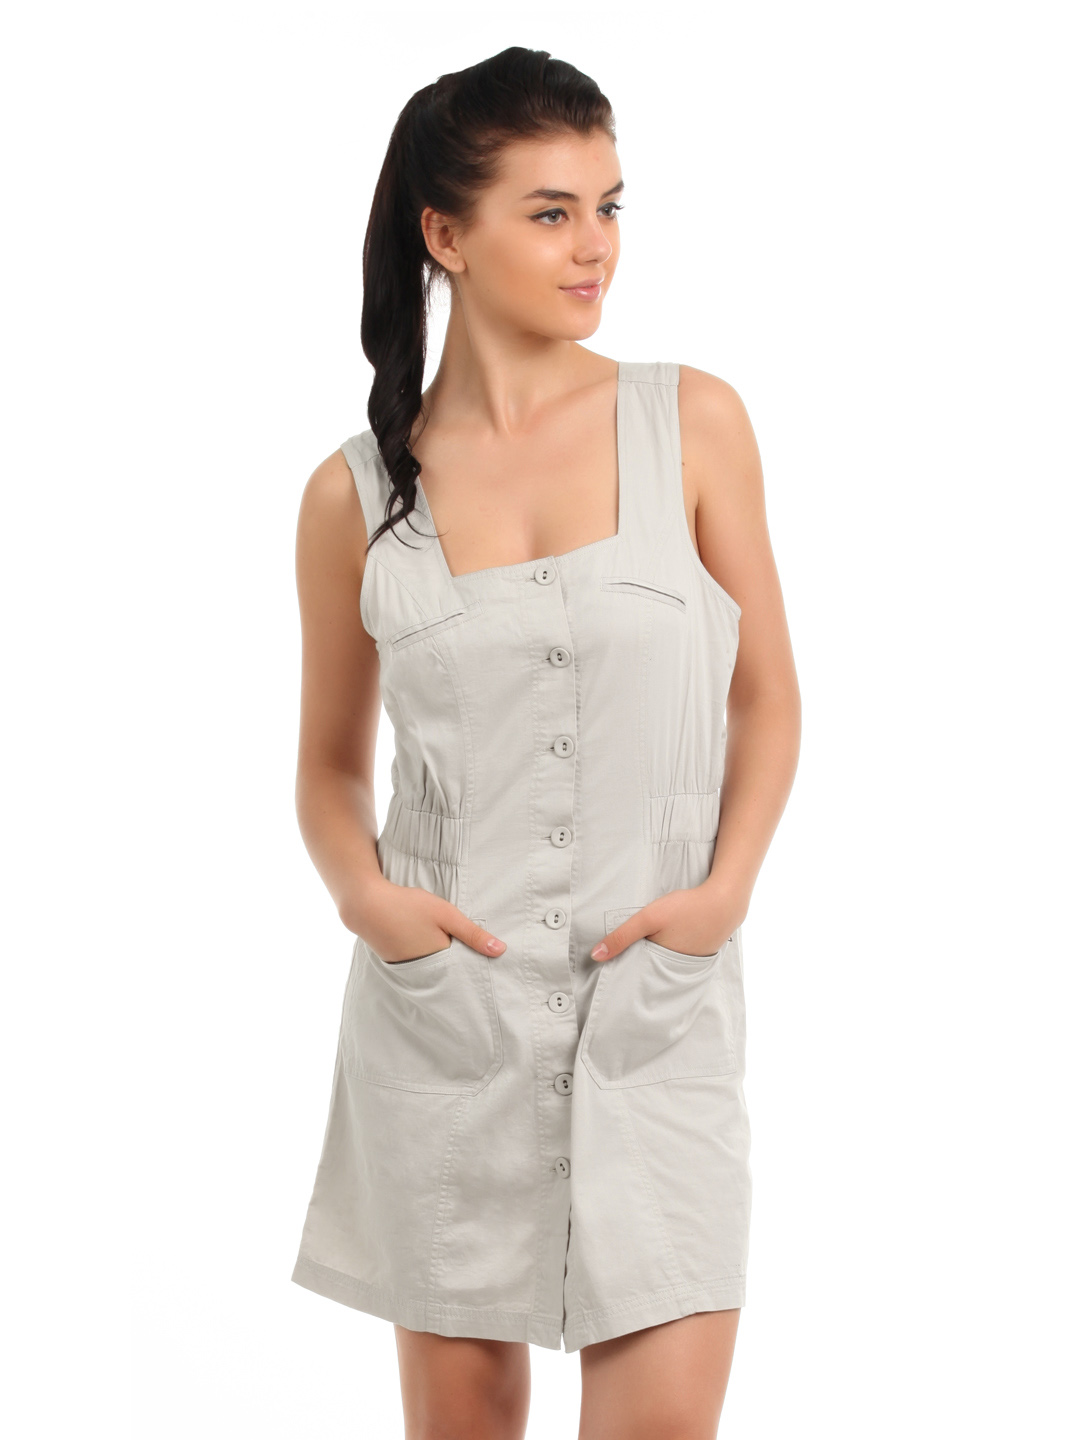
Latin Quarters Women Beige Dress
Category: Apparel / Dress / Dresses
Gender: Women
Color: Beige
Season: Fall 2012
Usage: Casual